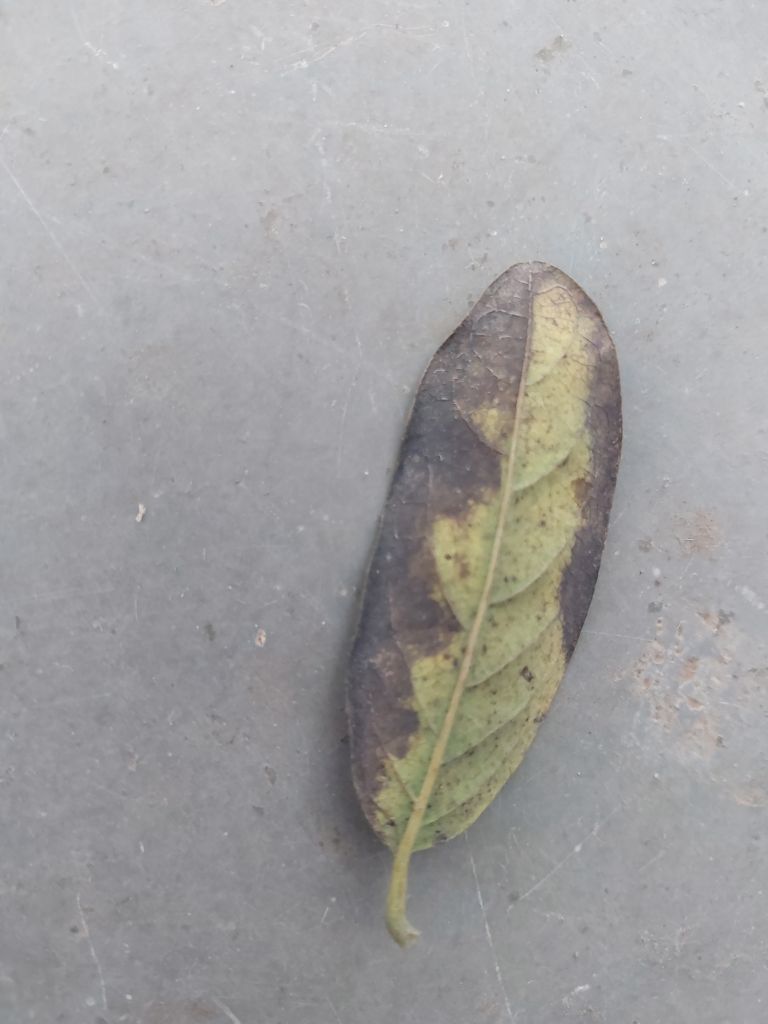
Disease label: Leaf spot on Leaves